Minisink

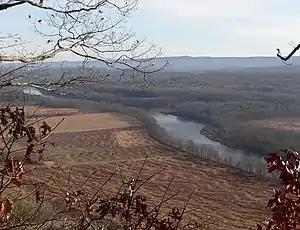
Minisink Island's north end (center) seen from the Delaware Water Gap National Recreation Area's Cliff Trail in Pennsylvania

The name Minisink comes from the Munsee dialect of Lenape, a group of similar Algonquian dialects that were spoken by the various groups of Lenape, or Delaware Indians who inhabited the region before European colonization. "Minisink" means "at the island" from the Algonquin root word "minis", meaning island.